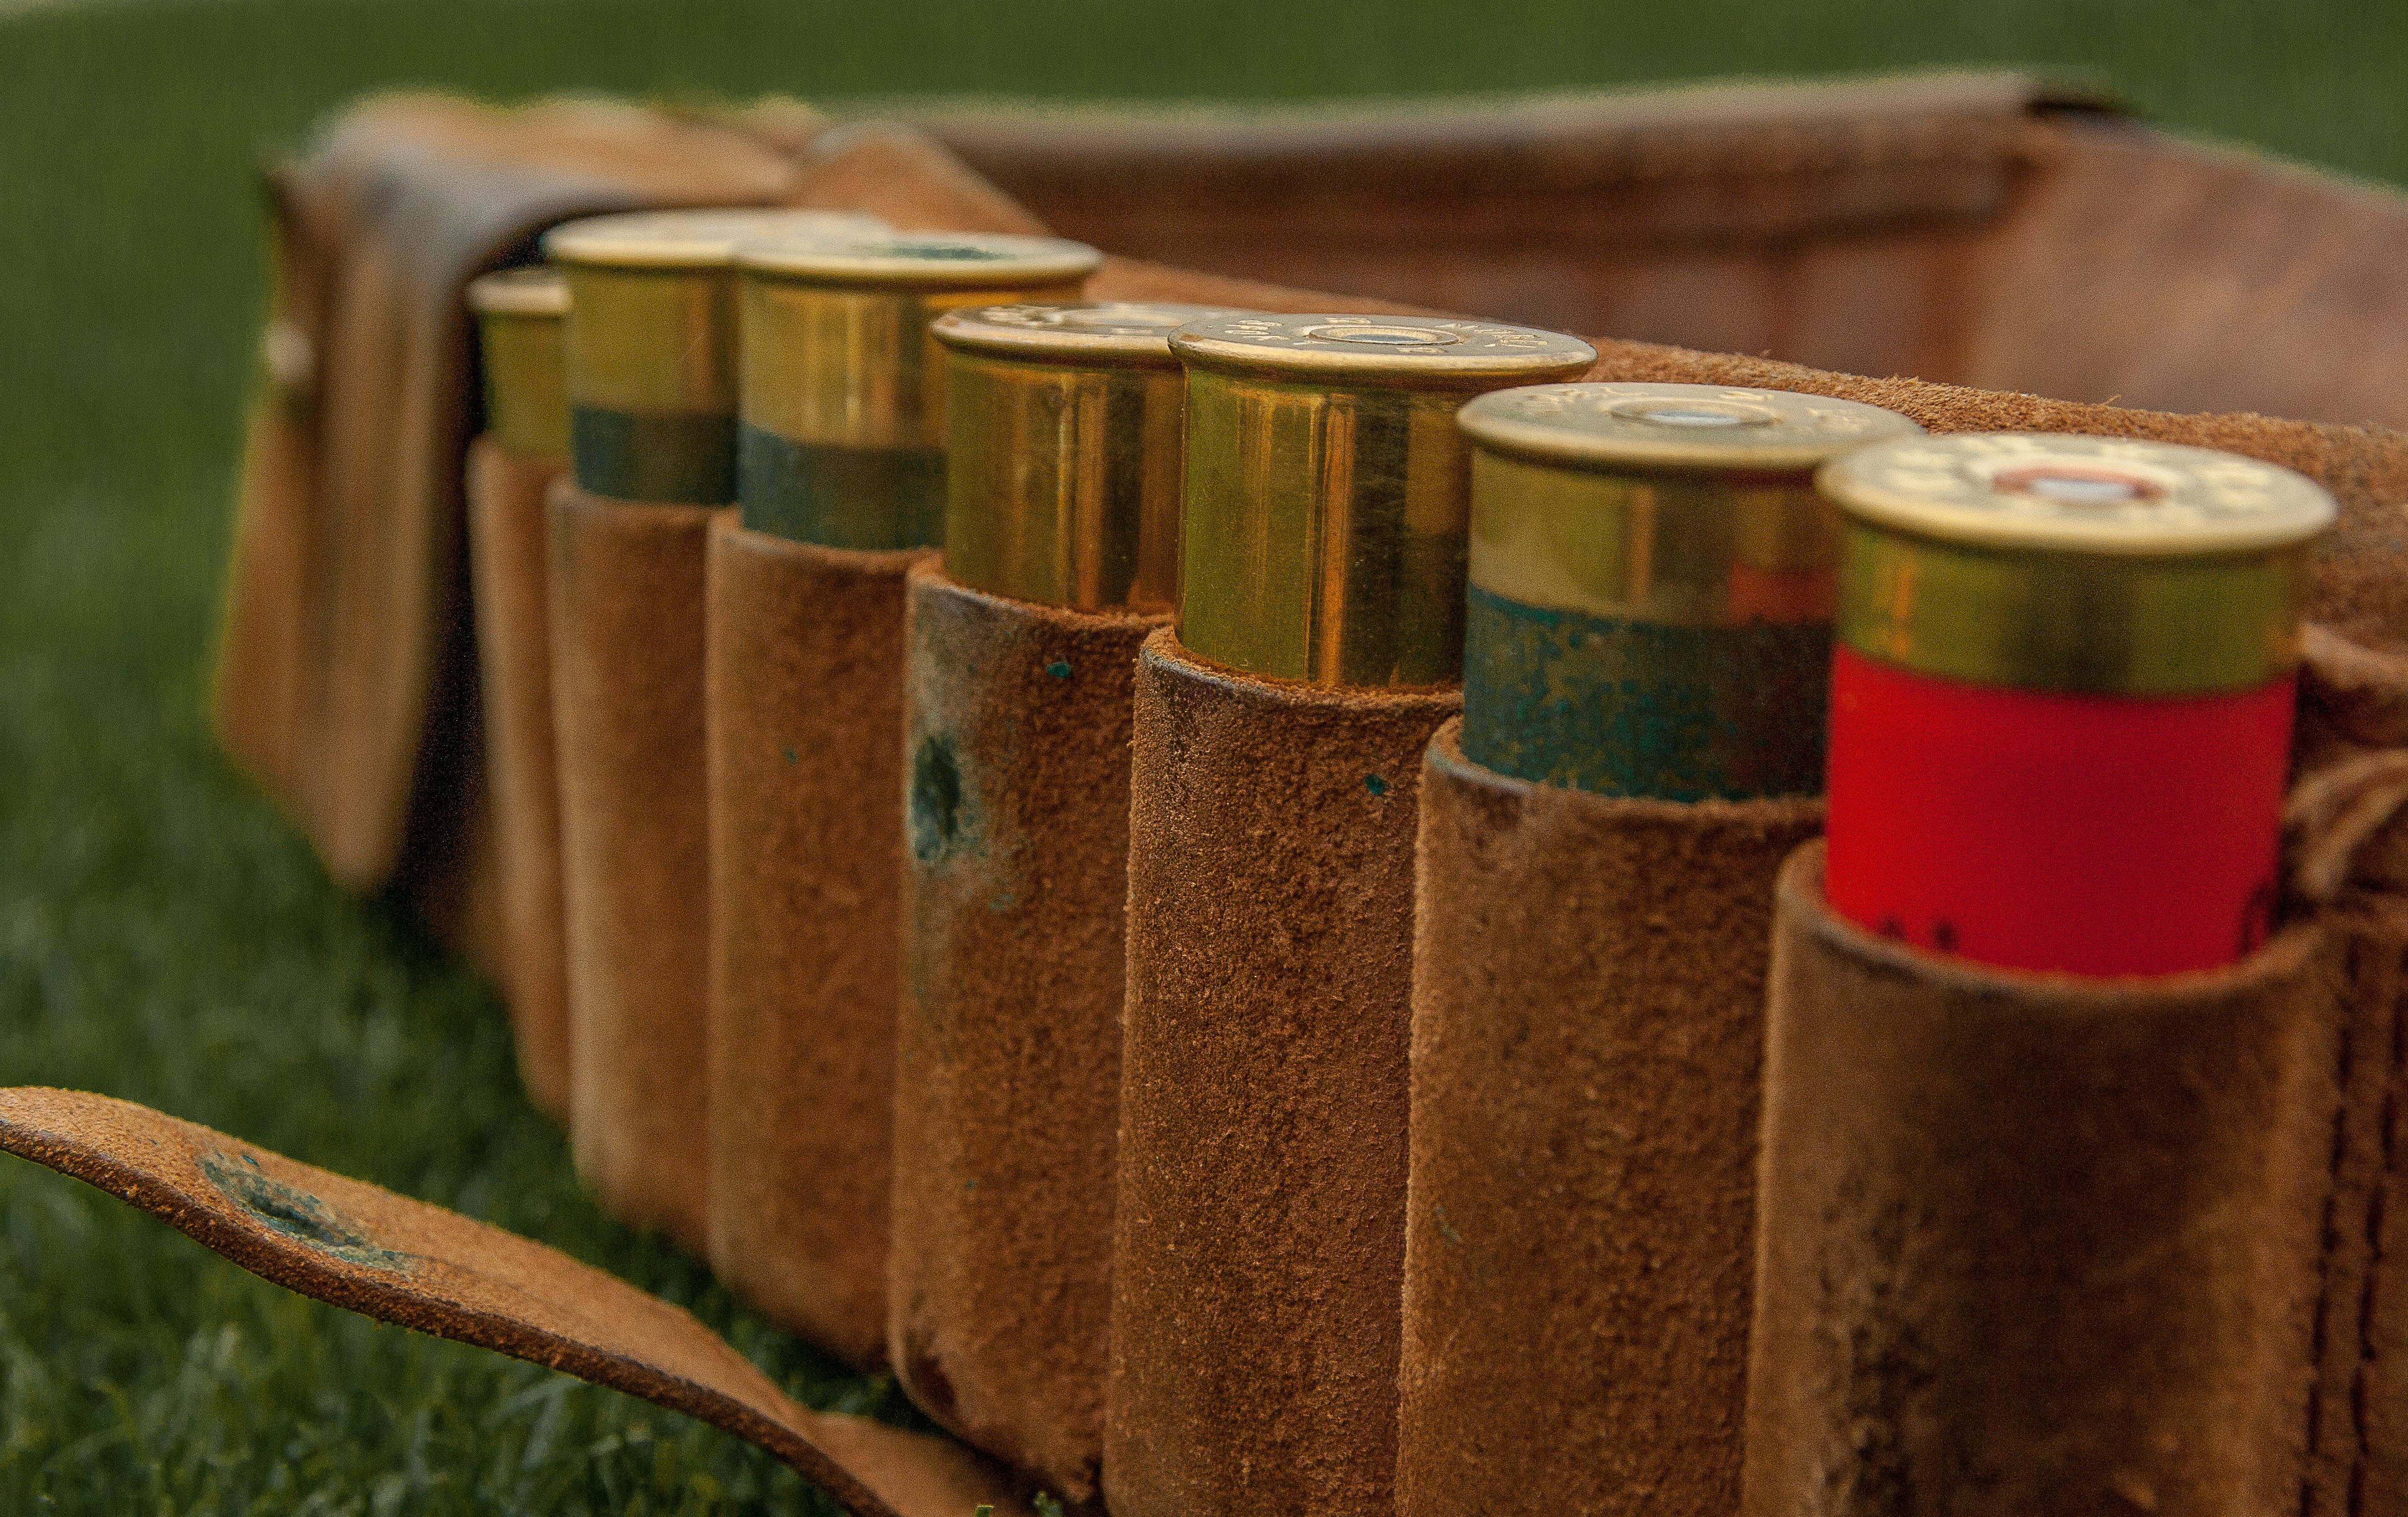
wood, green, gun, ammunition, hunting, cartridges, man made object